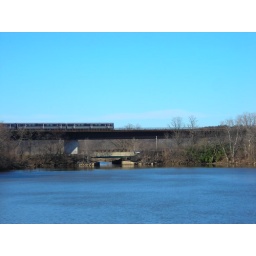
Metro Orange Line train over the Anacostia from the Kingland Island bridge